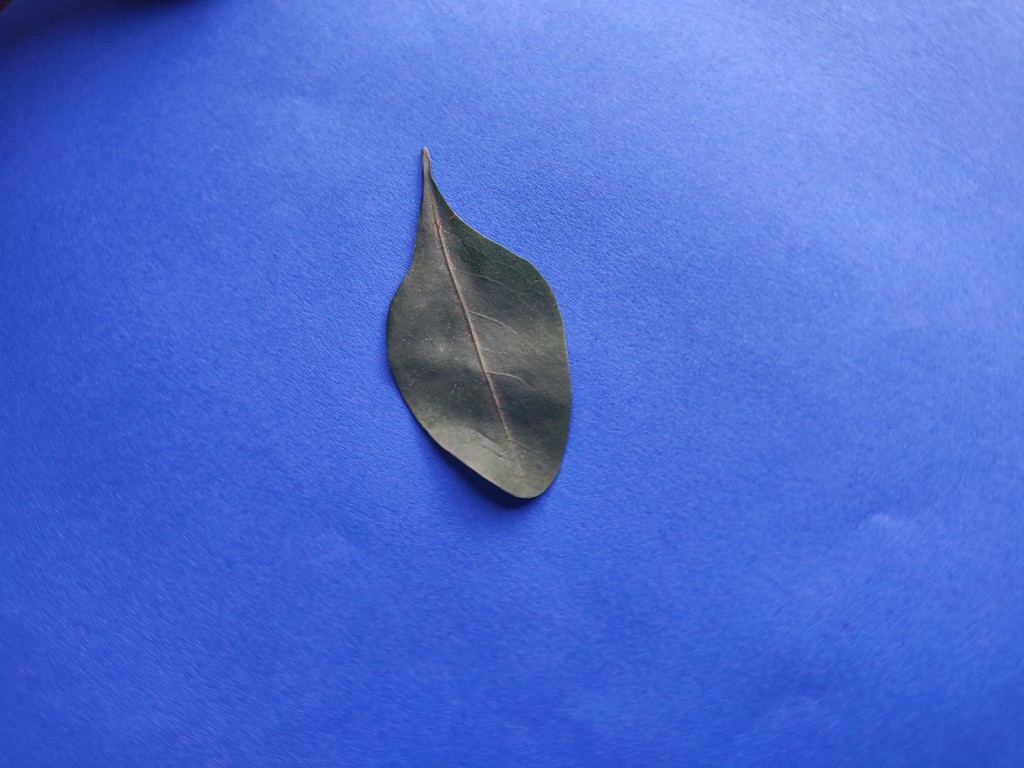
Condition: Healthy
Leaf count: single
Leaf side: front